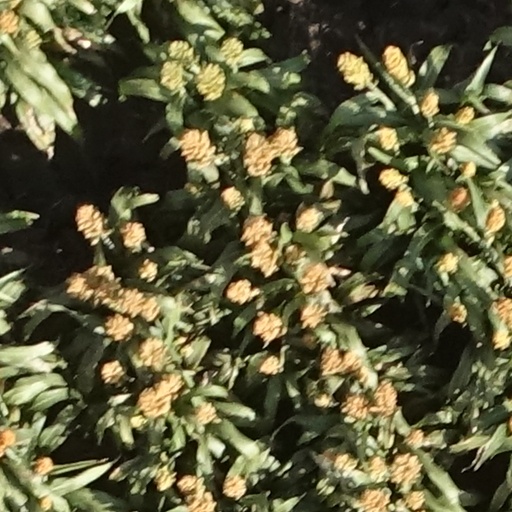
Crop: sorghum